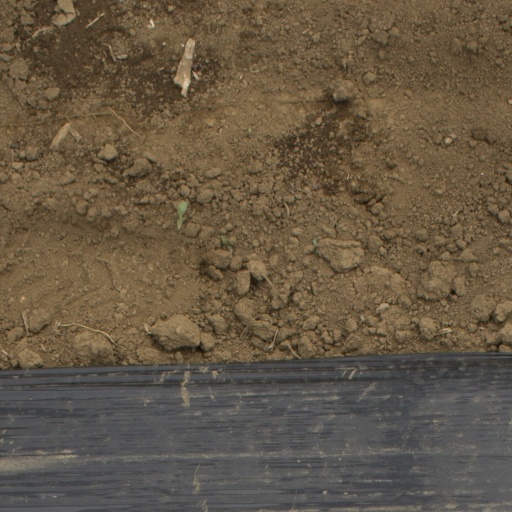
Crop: Jerusalem artichoke